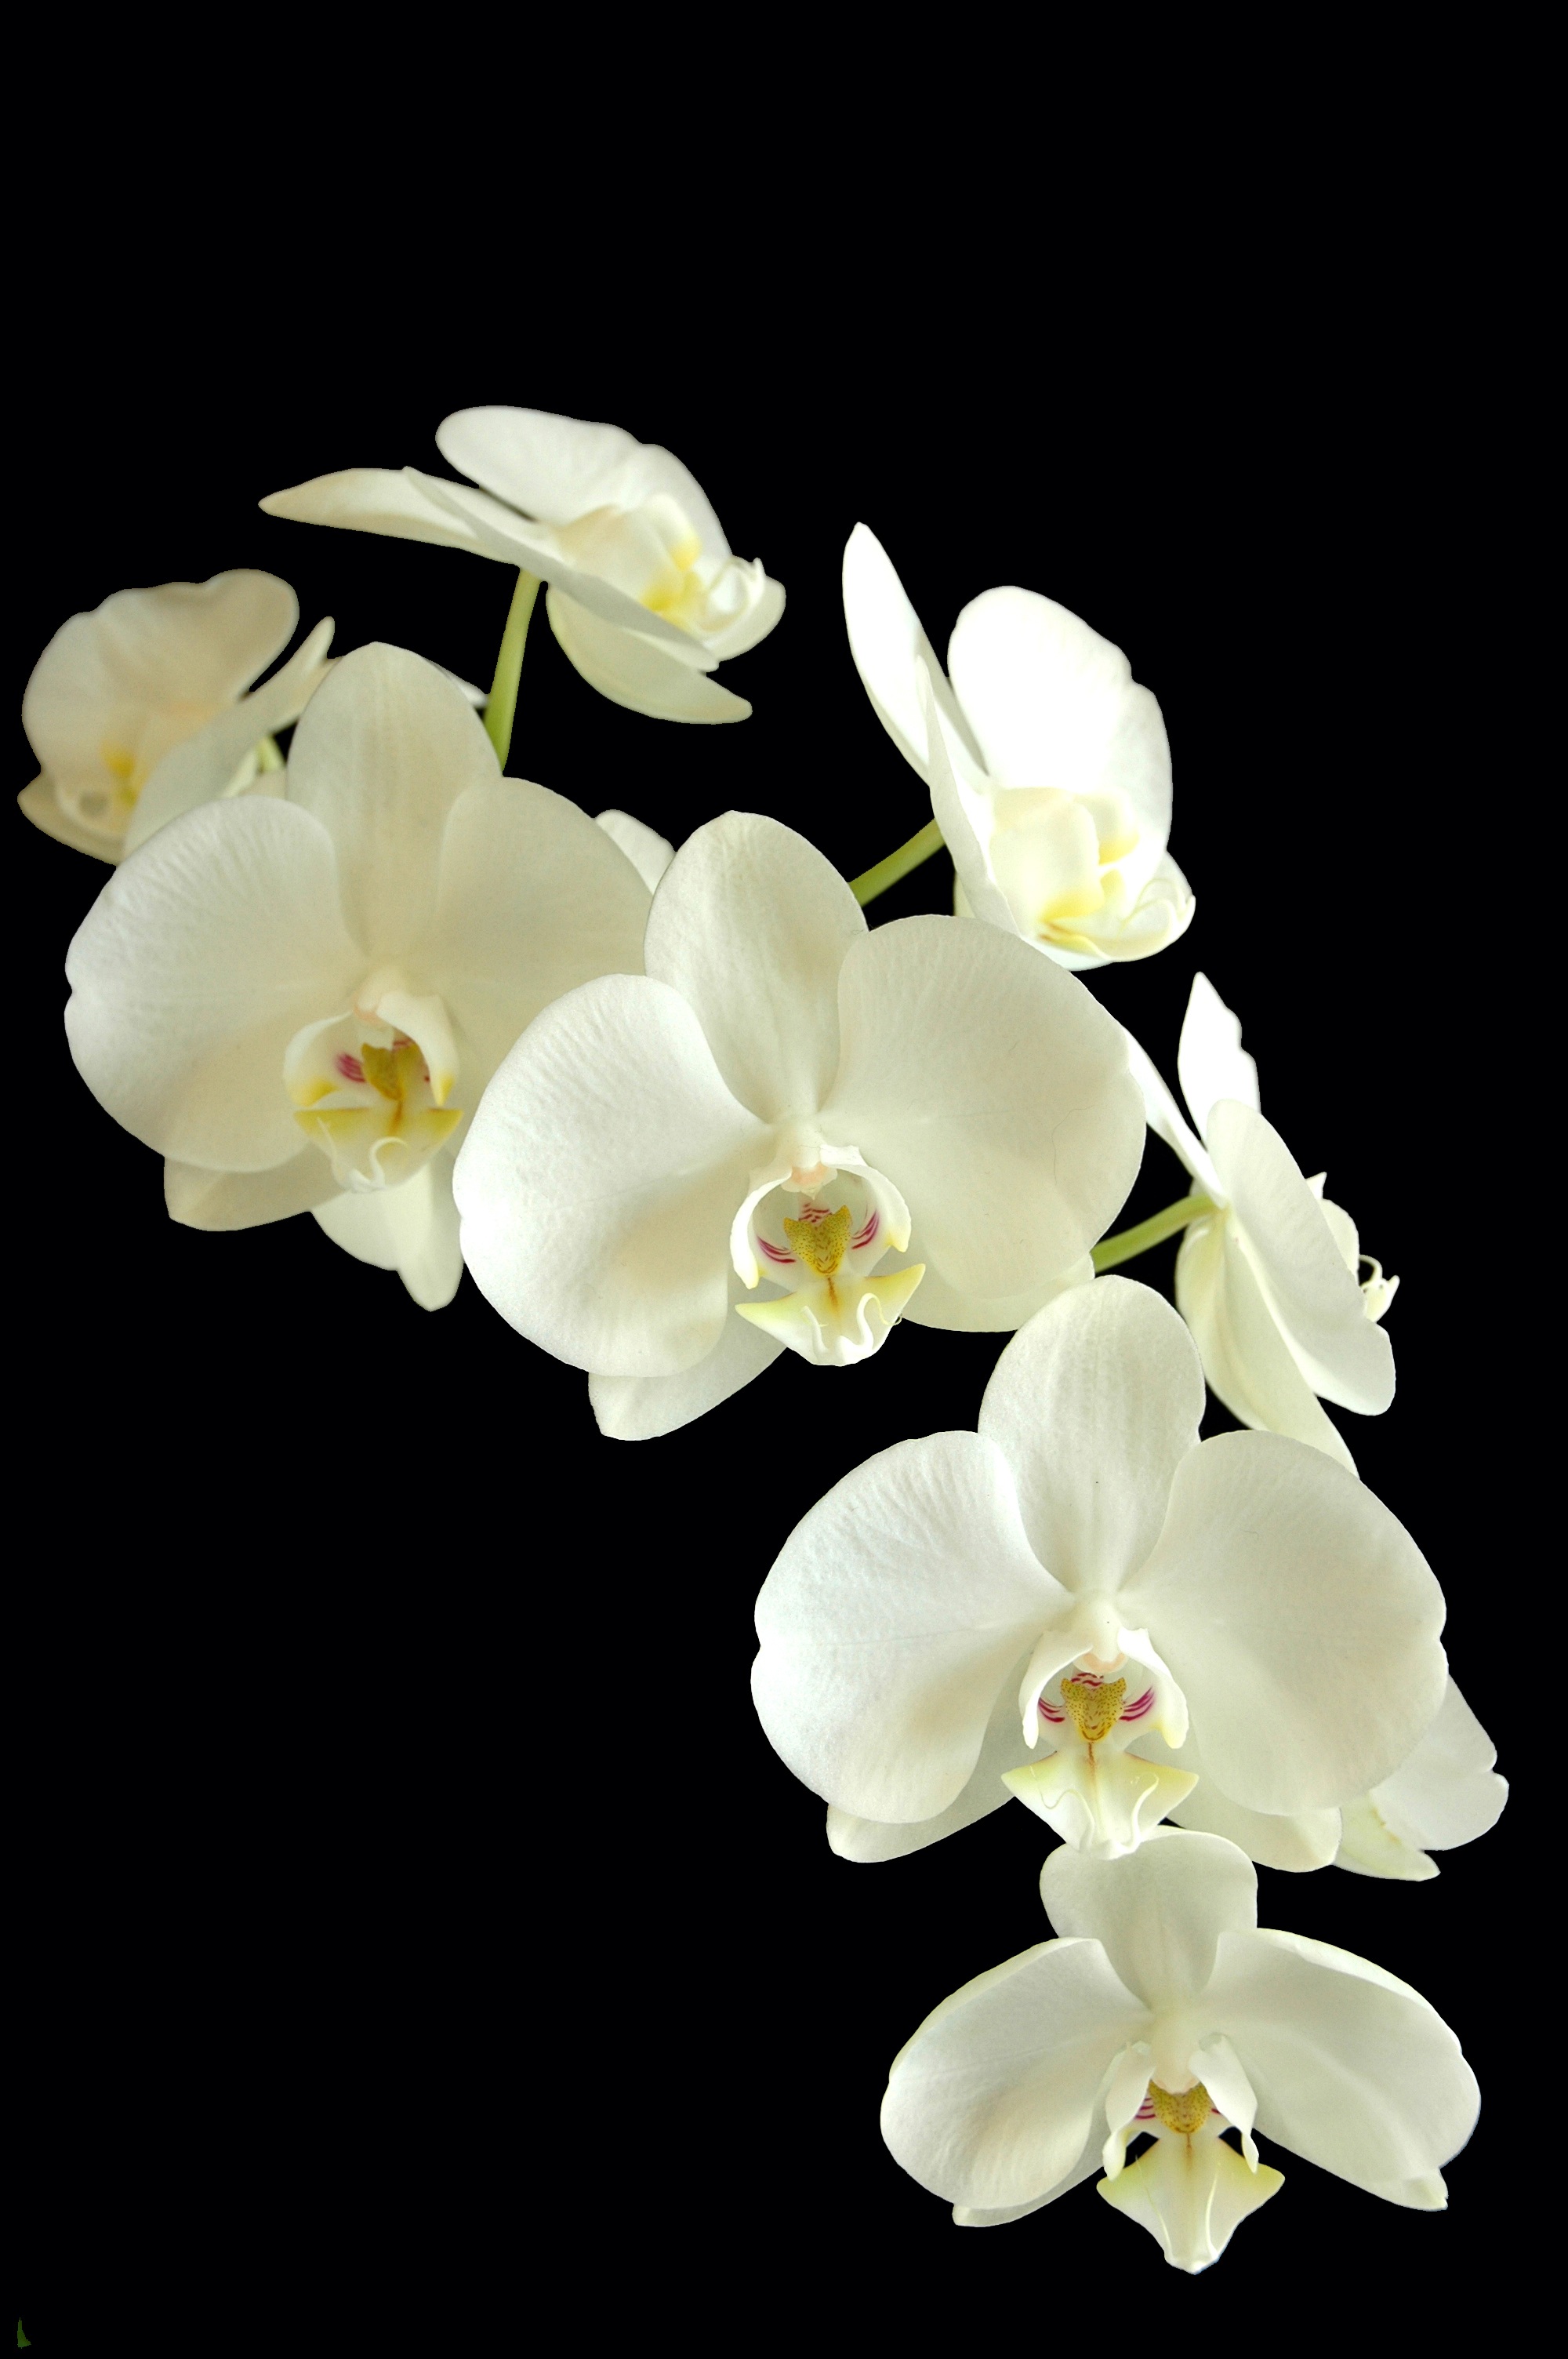
blossom, plant, white, flower, petal, botany, yellow, flora, orchid, flowering plant, cattleya, white and black, dendrobium, land plant, moth orchid, christmas orchid, cattleya labiata, phalaenopsis equestris, phanaelopsis